Steep Rock Lake

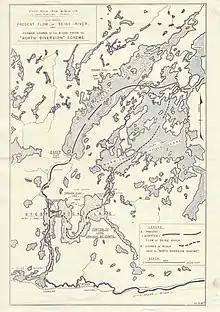
Map showing the present flow of the Seine River and the Former course of the river prior to diversion.

In the early days of mining Steep Rock Lake, plans were made to sink a small shaft 1,400 ft. below the lake level and drill into the orebody to test the quality of the ore. July 1939 saw the collaring of the No.1 shaft with Morson Scarth (Pop) Fotheringham, then a mining engineer, in charge. The sinking went smoothly, however by August 1940 the first signs of problems appeared. It had become impossible to keep water out of the shaft and this led to the project being abandoned. At this time a new plan was already being looked into by the engineers of Steep Rock Iron Mines to drain the lake by diverting the Seine River. There was a large amount of skepticism for the plain, mainly from the U.S.A. about the ability to complete the project. Two American consultants were brought in, Hugh Roberts (geologist) and William Crago (Mining Engineer) to report on the ore reserves and the plan for mining the ore. The report, presented in March 1941 gave Joseph Errington and Donald Hogarth the necessary basis to approach American Financiers for the money needed to move the plan forward. As negotiations continued into early 1942, Joseph Errington died of a heart attack on the way to a presentation in New York. Donald Hogarth then stepped into the presidential role at Steep Rock Iron Mines.